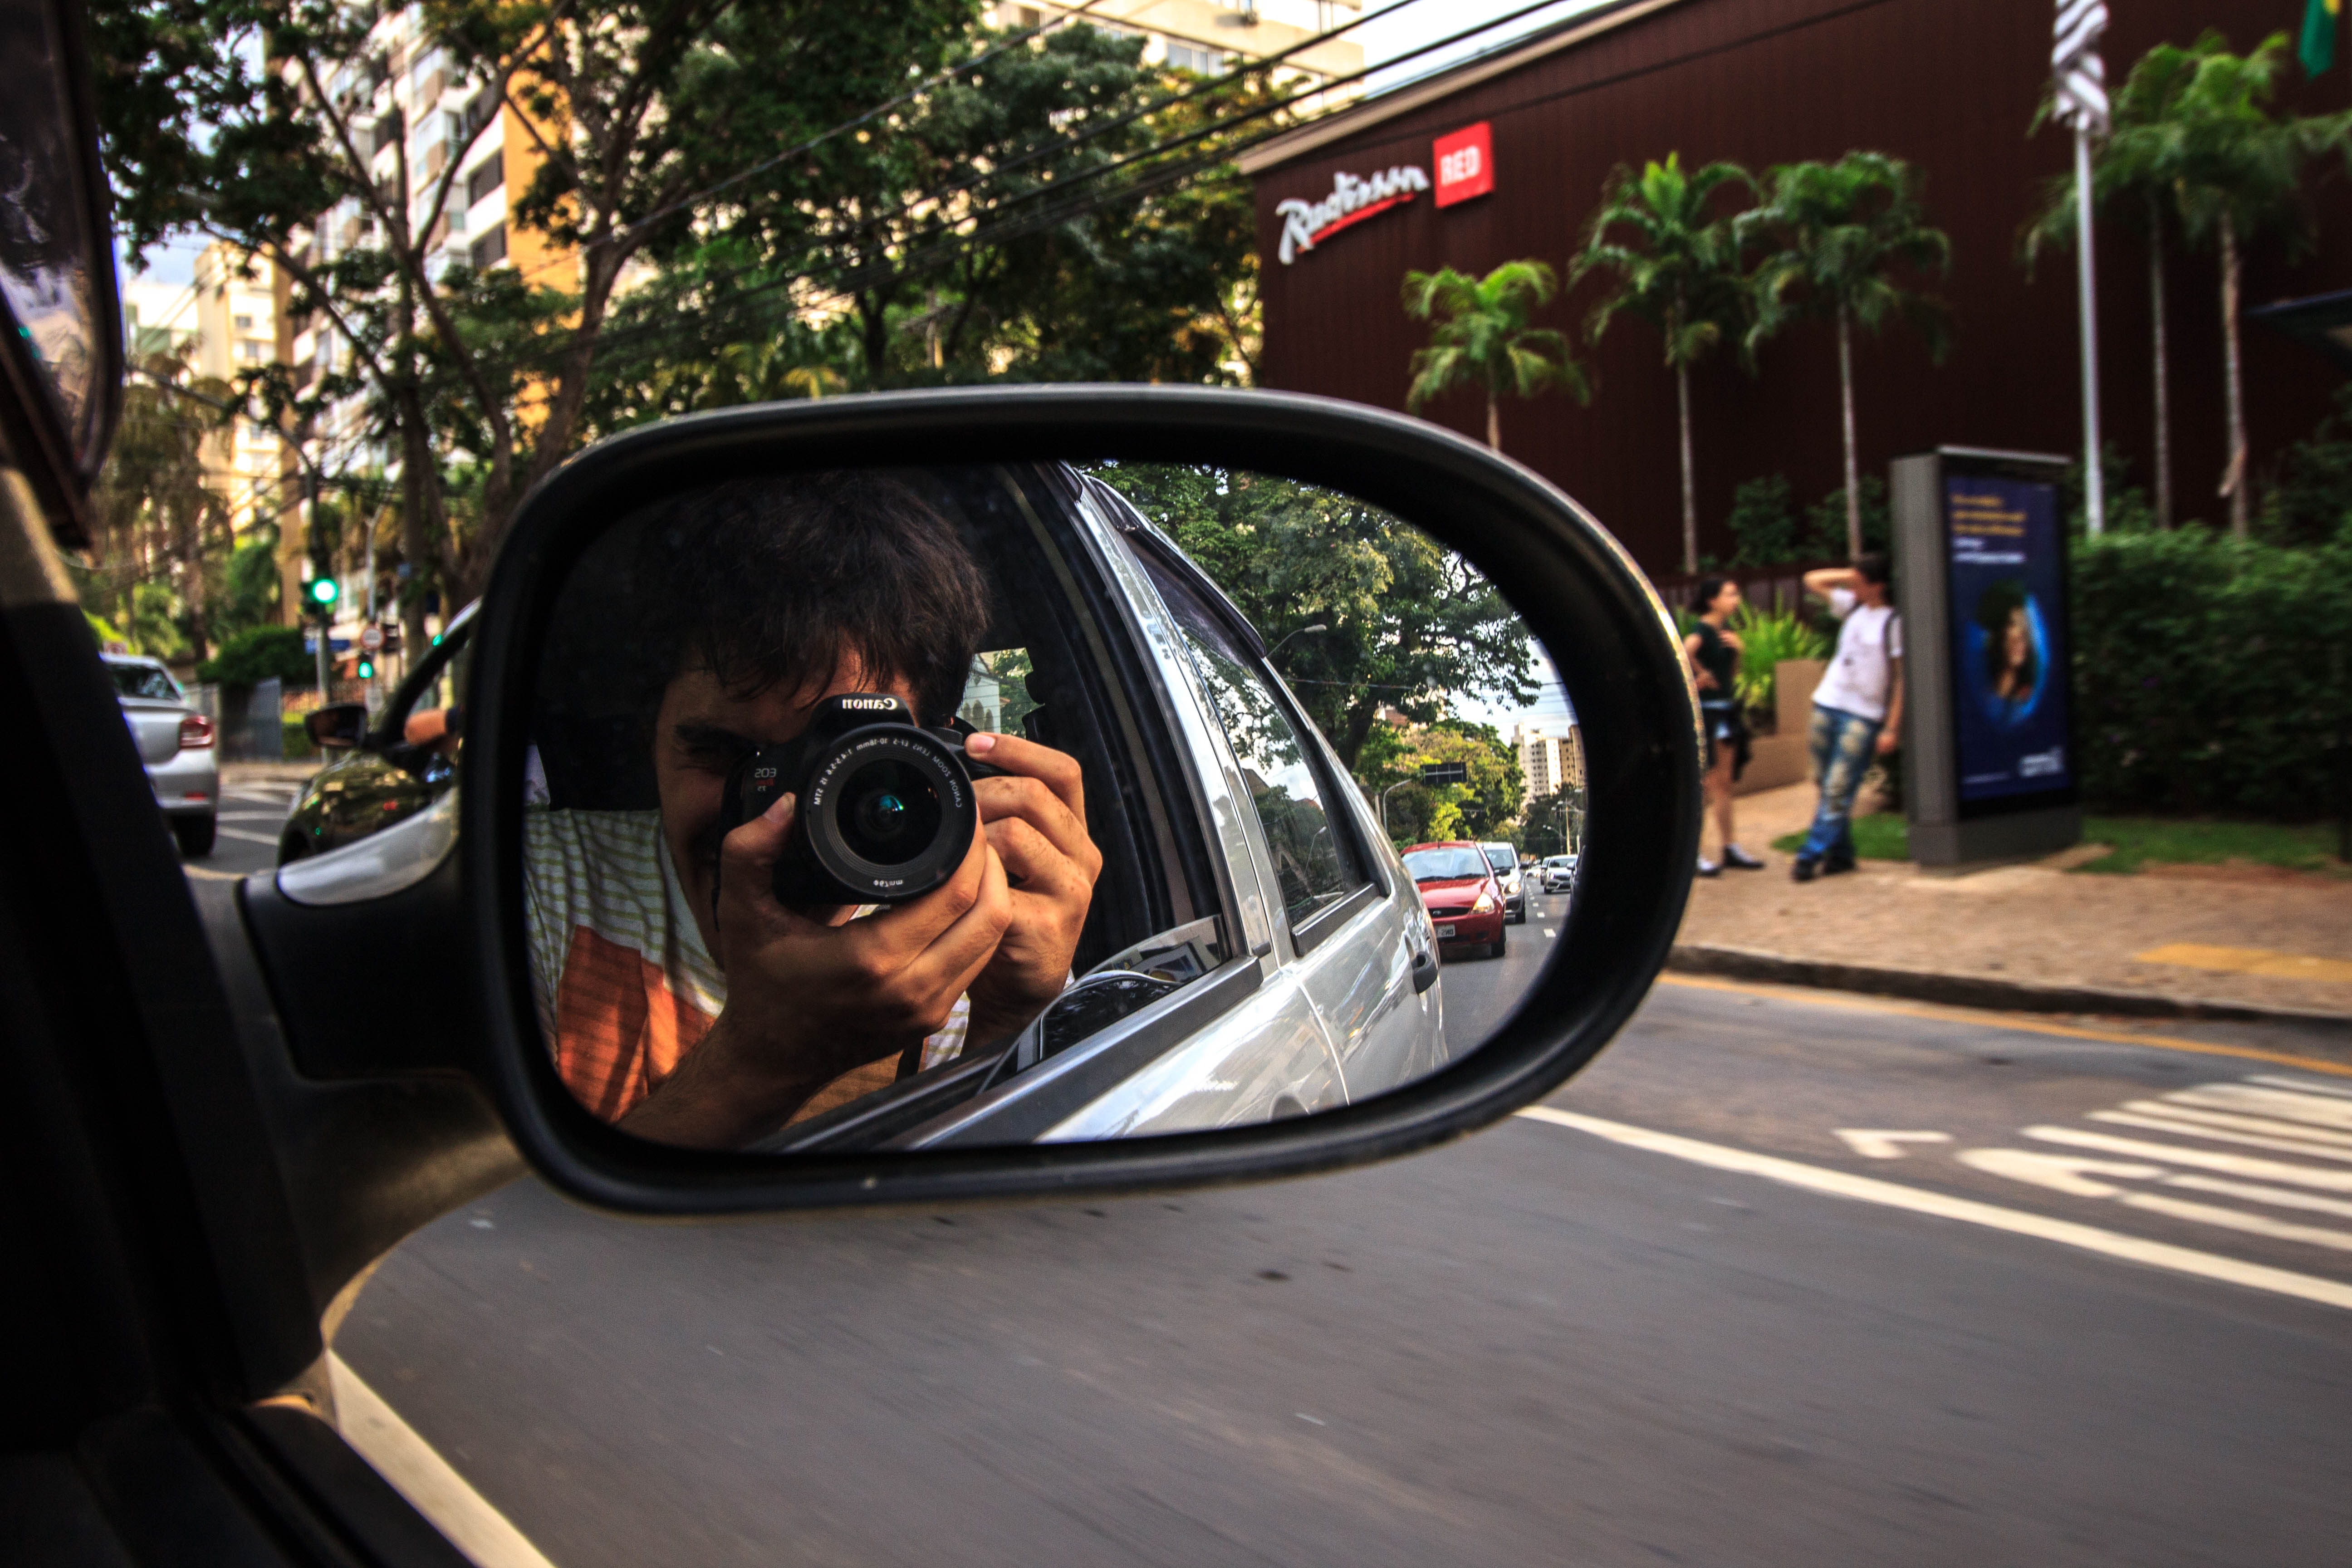
reflection, motor vehicle, mode of transport, vehicle, automotive mirror, rear view mirror, auto part, automotive lighting, tree, car, mirror, road, street, glasses, automotive exterior, headlamp, plant, driving, wheel, traffic, automotive window part